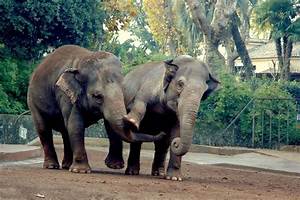
Label: elephant